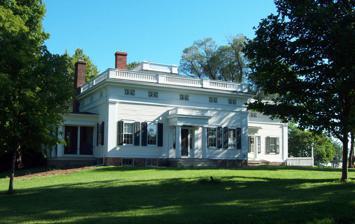
Building: Barber–Mulligan Farm
Country: United States of America
Year built: 1850
United States historic place Barber–Mulligan Farm U.S. National Register of Historic Places Barber–Mulligan Farm, August 2010 Show map of New York Show map of the United States Interactive map showing the location for Barber-Mulligan Farm Nearest city Avon, New York Coordinates 42°56′11″N 77°42′44″W / 42.93639°N 77.71222°W / 42.93639; -77.71222 Area 637.1 acres (257.8 ha) Built 1850 Architectural style Colonial Revival , Greek Revival , Italianate NRHP reference No. 80002647 Added to NRHP May 19, 1980 Barber–Mulligan Farm is a historic farm located at Avon in Livingston County, New York . The nearly 640-acre (260 ha) farm includes a number of original buildings as well as many improvements. The most important cluster is the central farm complex which includes the main house, a carriage house , horse barn , and corn crib , all built in 1852 by Aaron Barber. The house is an example of late Greek Revival architecture .  Not far from the main house is a cobblestone tenant house built c. 1828. In July 2009, a lightning strike ignited a fire which destroyed the large connected complex of barns, the earliest of which were built in the 1870s. The house and earliest structures were preserved, as were all the modern dairy facilities. The farm boasts a cutting-edge Holstein milking operation of nearly 2000 cows as well as acreage in corn , wheat , and alfalfa . Aaron Barber Jr. purchased the land in 1840 and built his homestead by 1852, and his son Aaron III continued the agrarian lifestyle, well known for his prize-winning herd of short-horn cattle . He sold the land to the Mulligan family in 1920, and the third and fourth generations are now running the operation. It was listed on the National Register of Historic Places in 1980. References